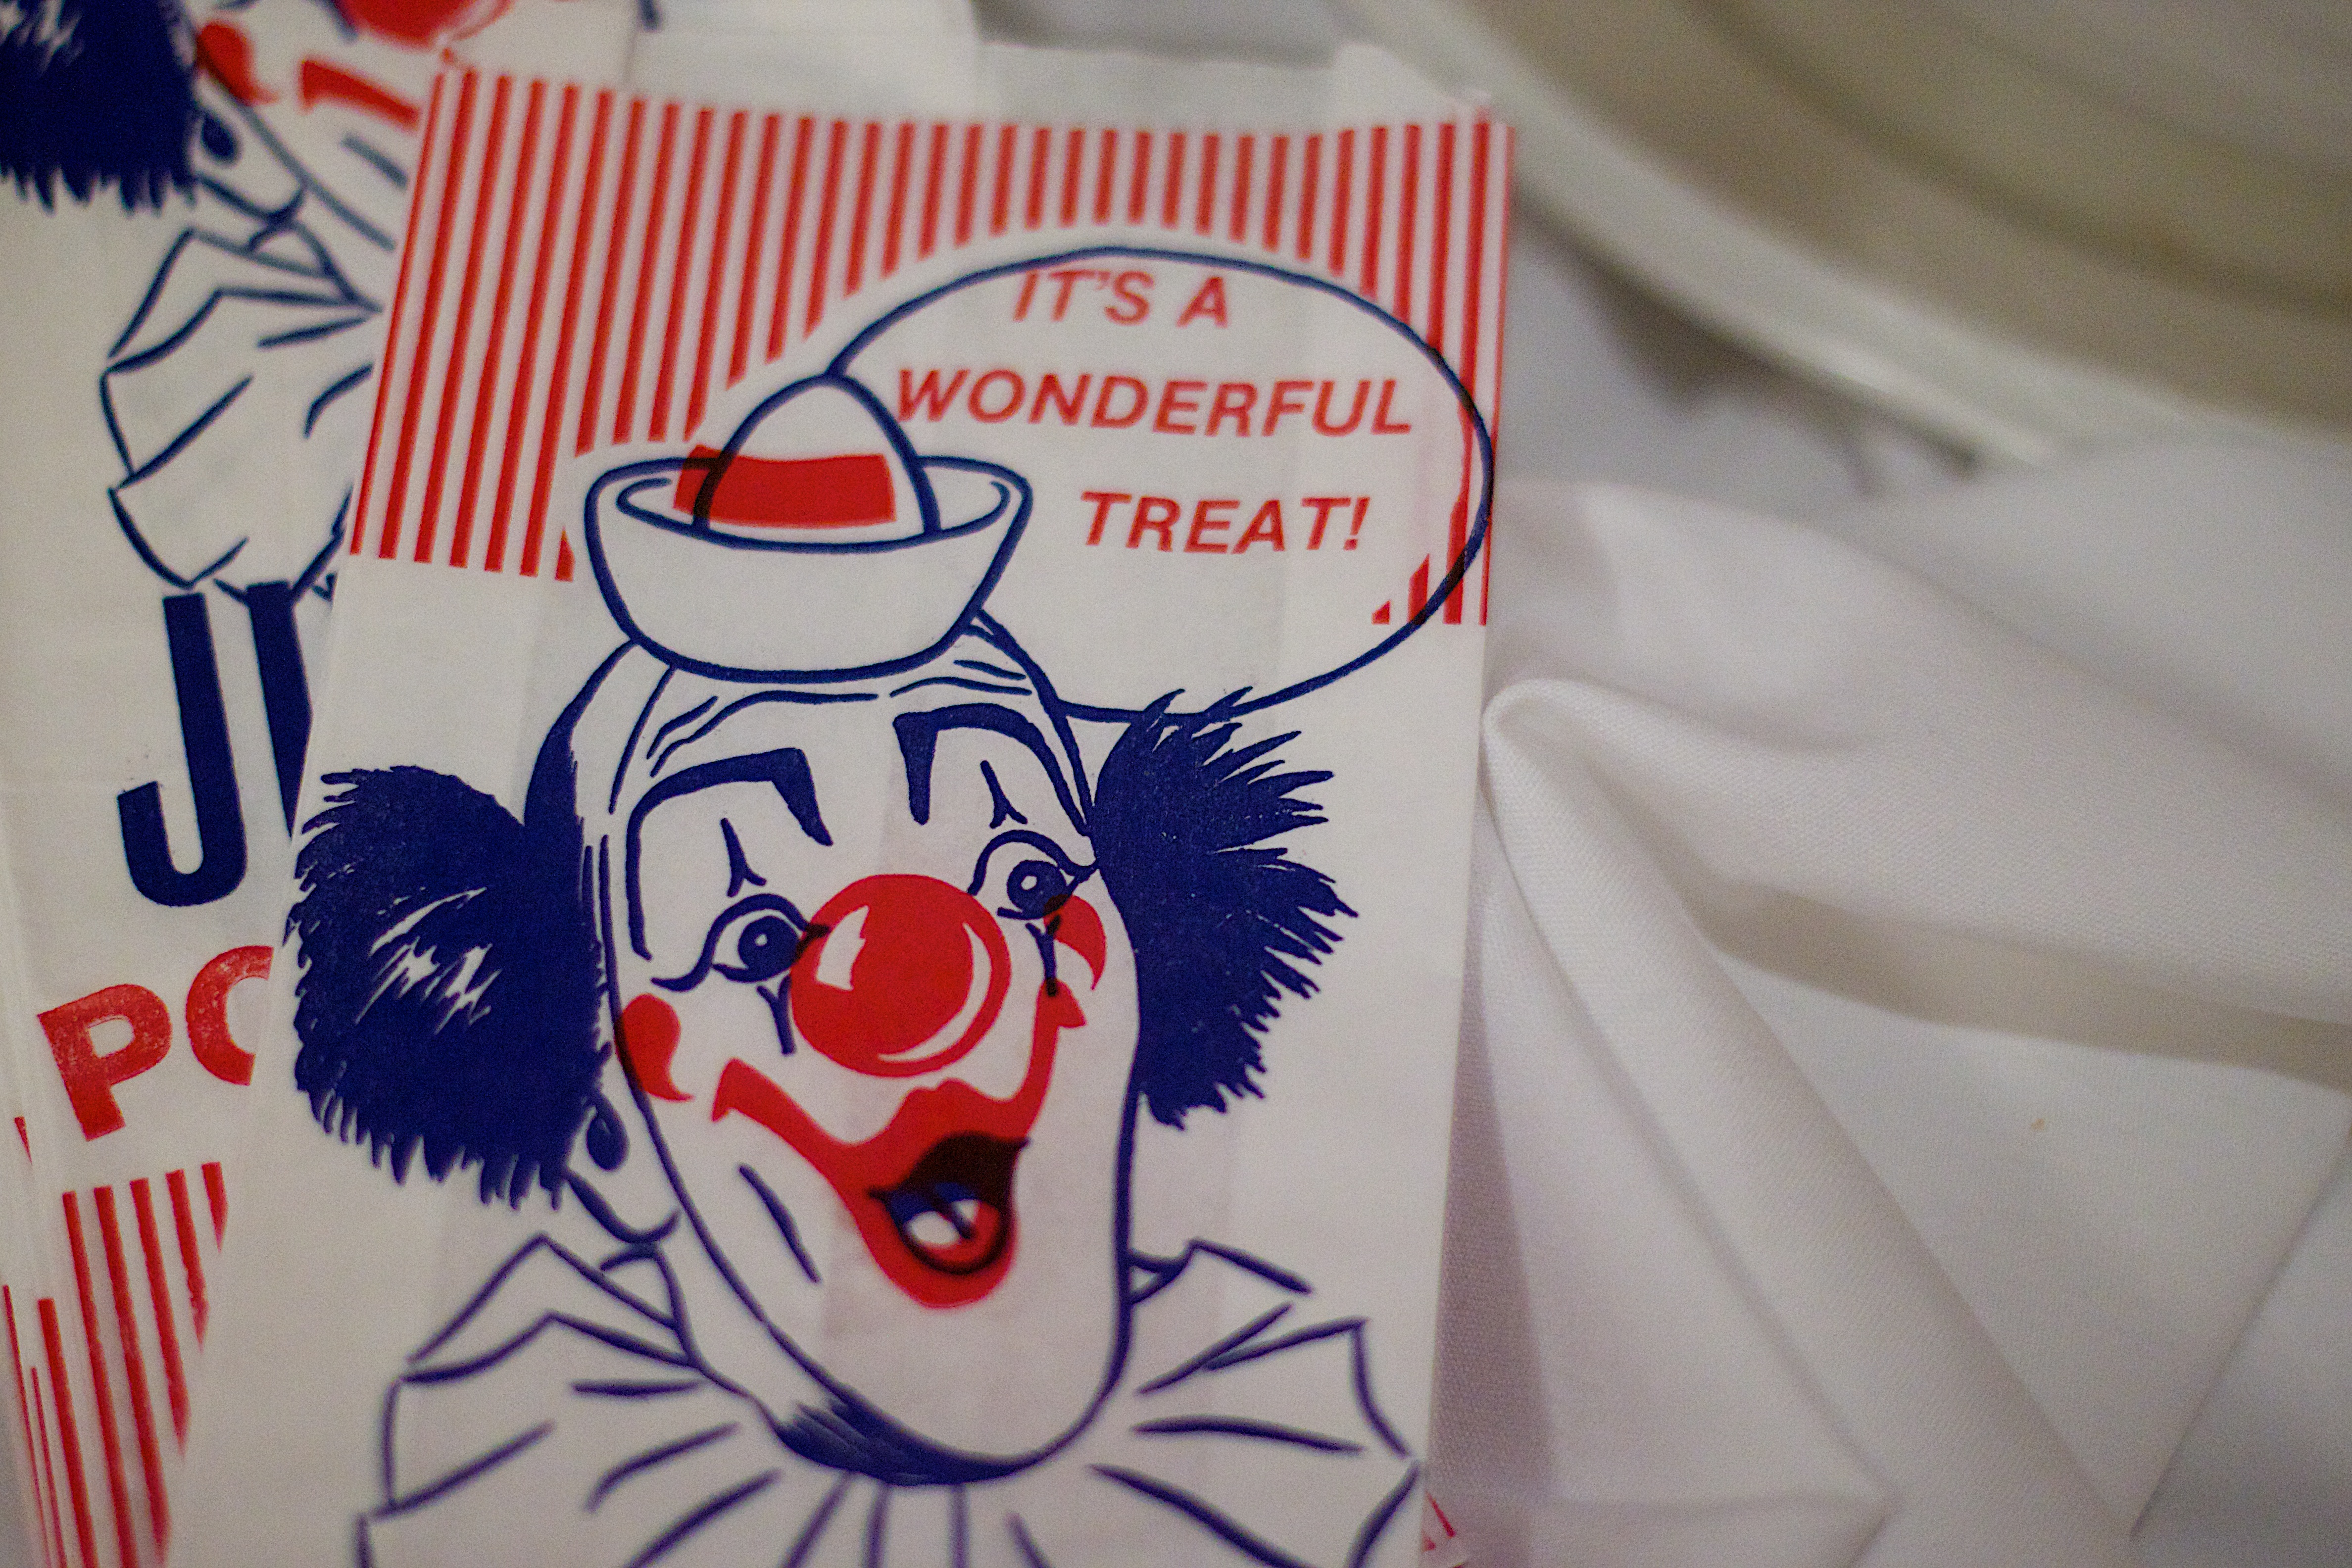
red, product, clown, font, art, design, dailyshoot, t shirt